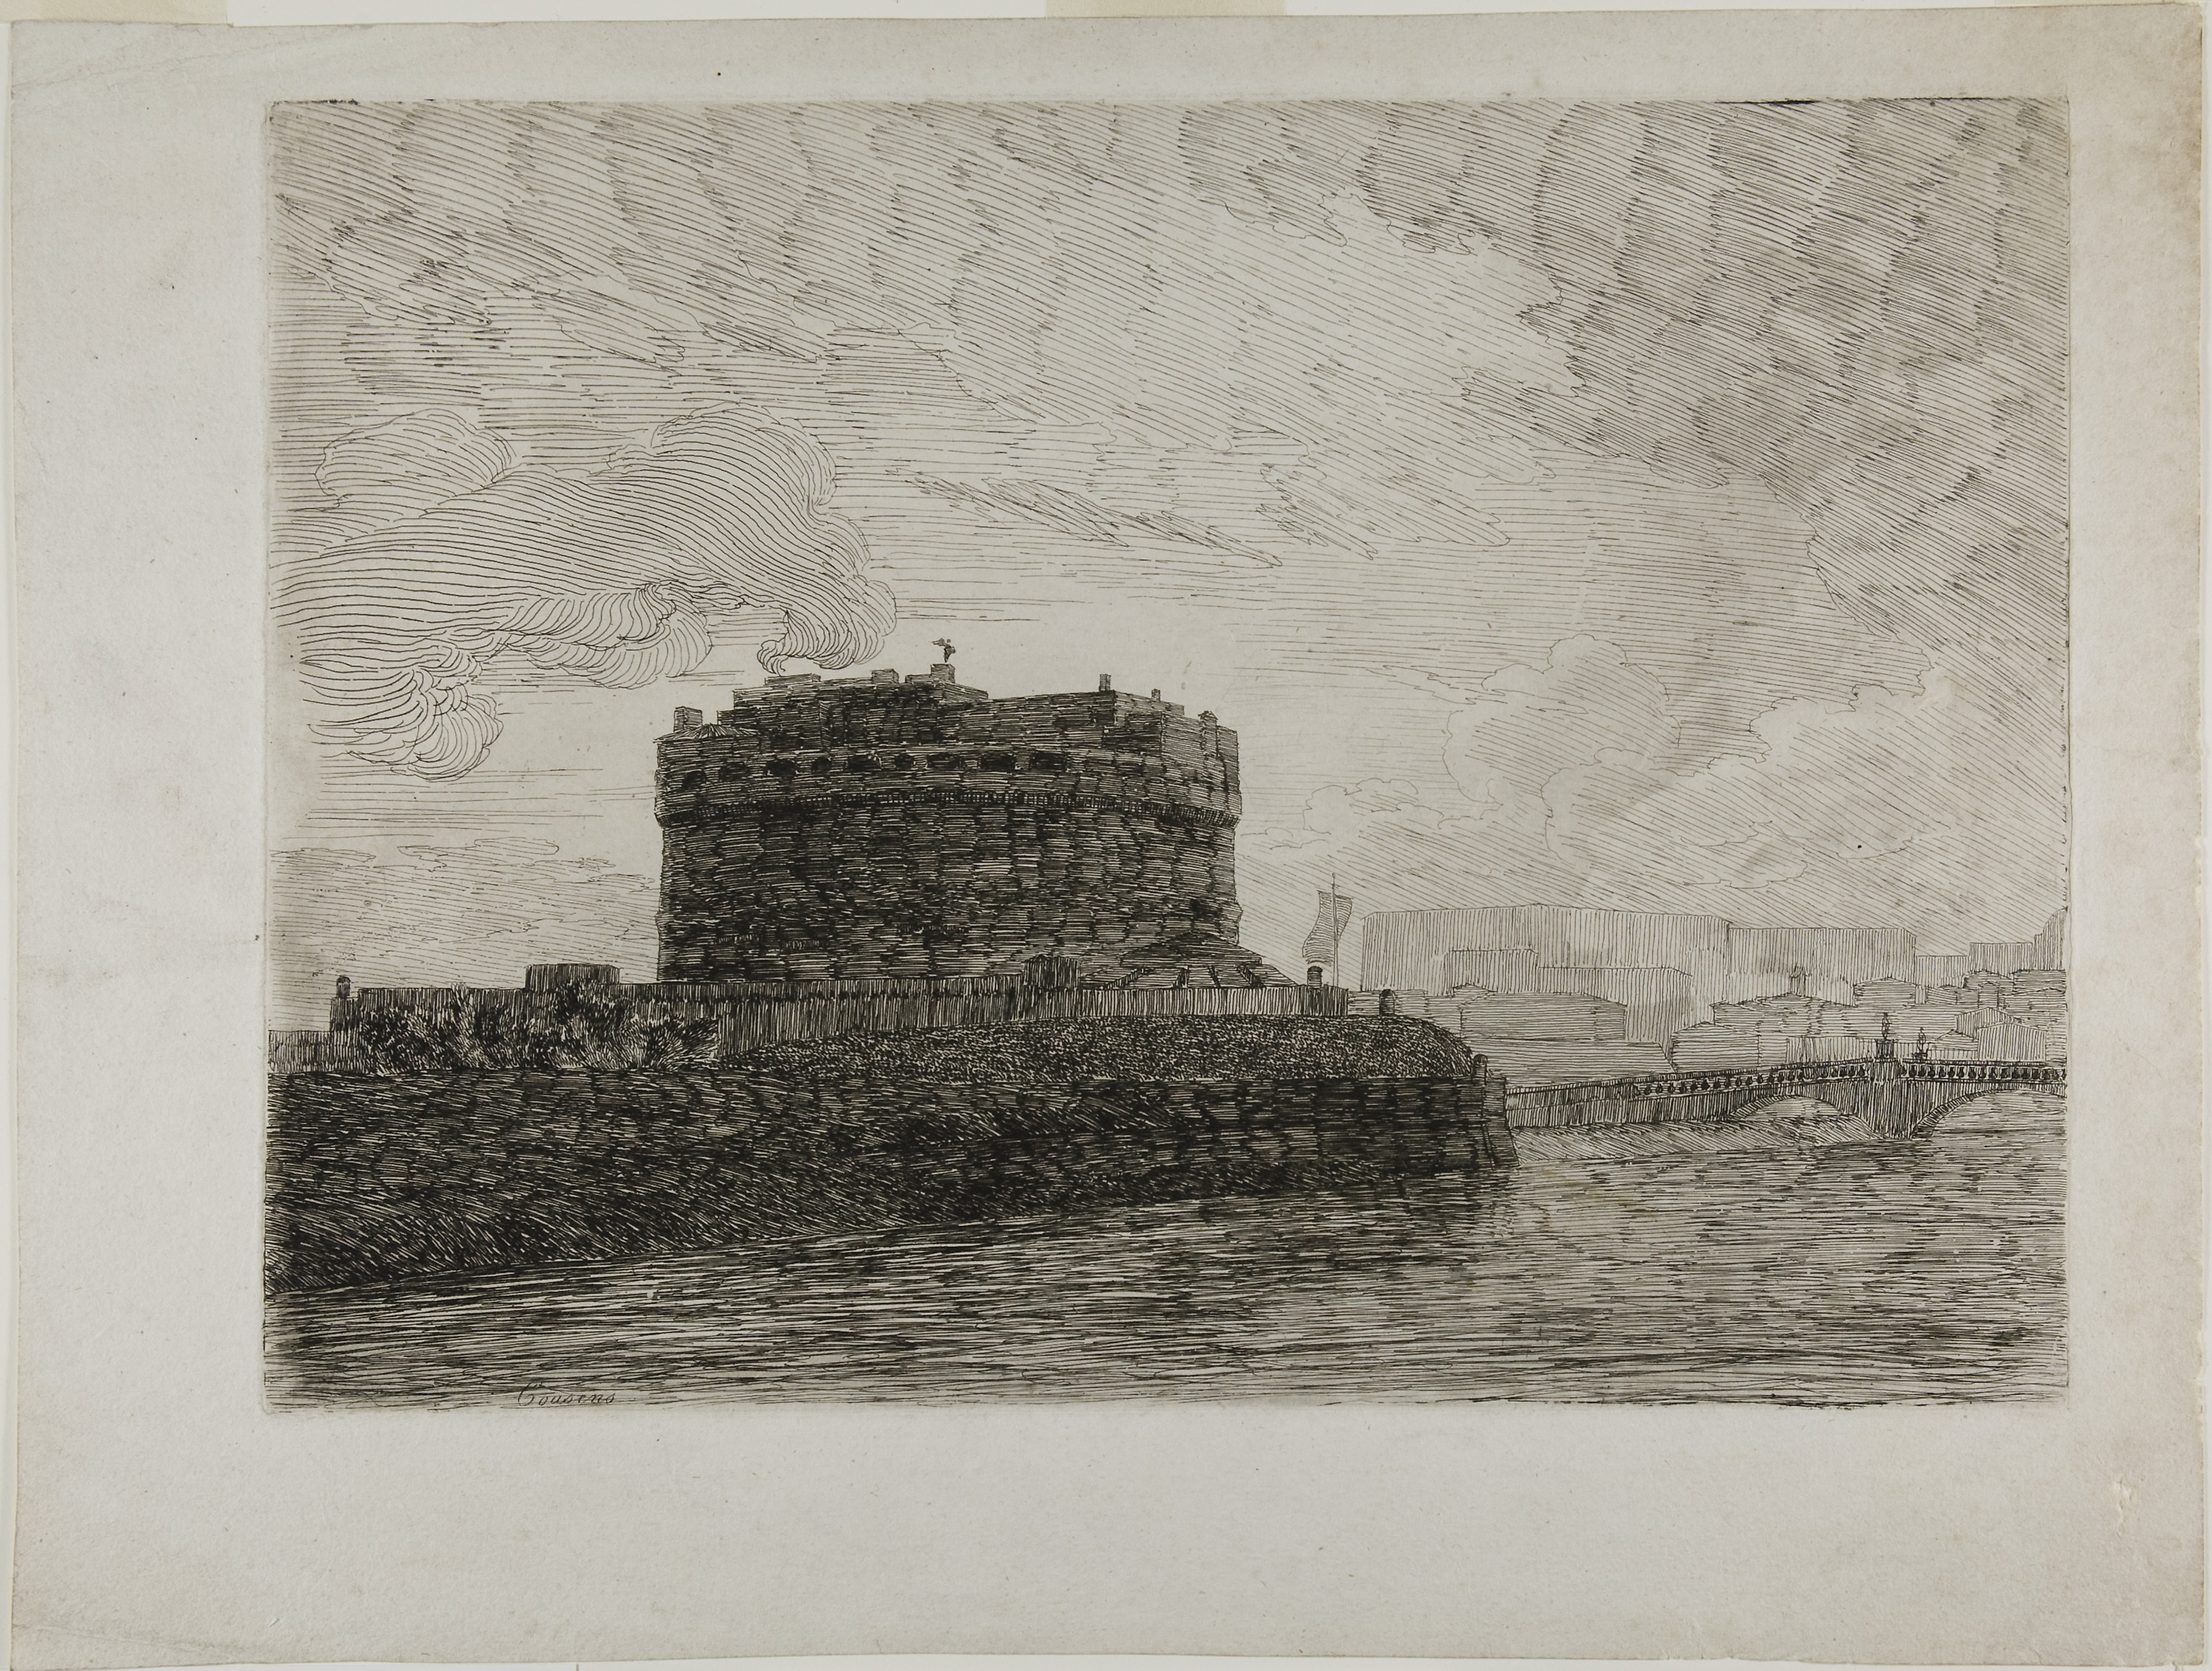
artwork, visual arts, history, drawing, black and white, picture frame, painting